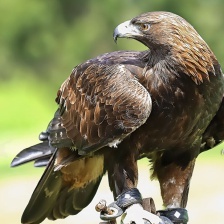
Species: GOLDEN EAGLE
Scientific name: AQUILA CHRYSAETOS